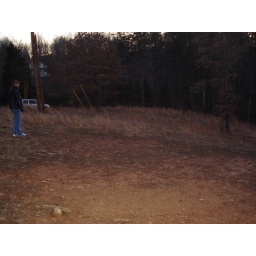
James standing on lot 4 but my car is on lot 5. this is the lower part of property near water